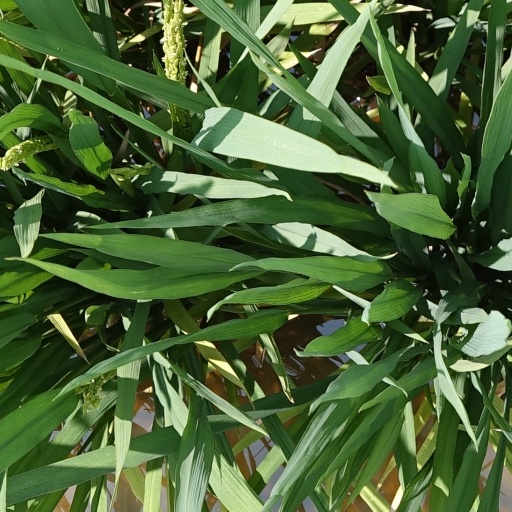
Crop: rice